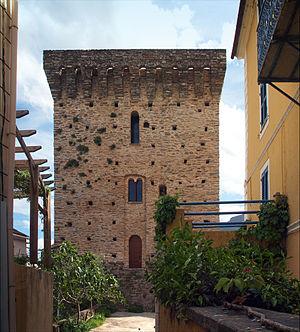
Pietracorbara, Cap Corse (Corse) - Tour d'habitation d'Orneto
Pietracorbara est une commune française située dans la circonscription départementale de la Haute-Corse et le territoire de la collectivité de Corse. Elle appartient à l'ancienne piève de Brando, dans le Cap Corse.